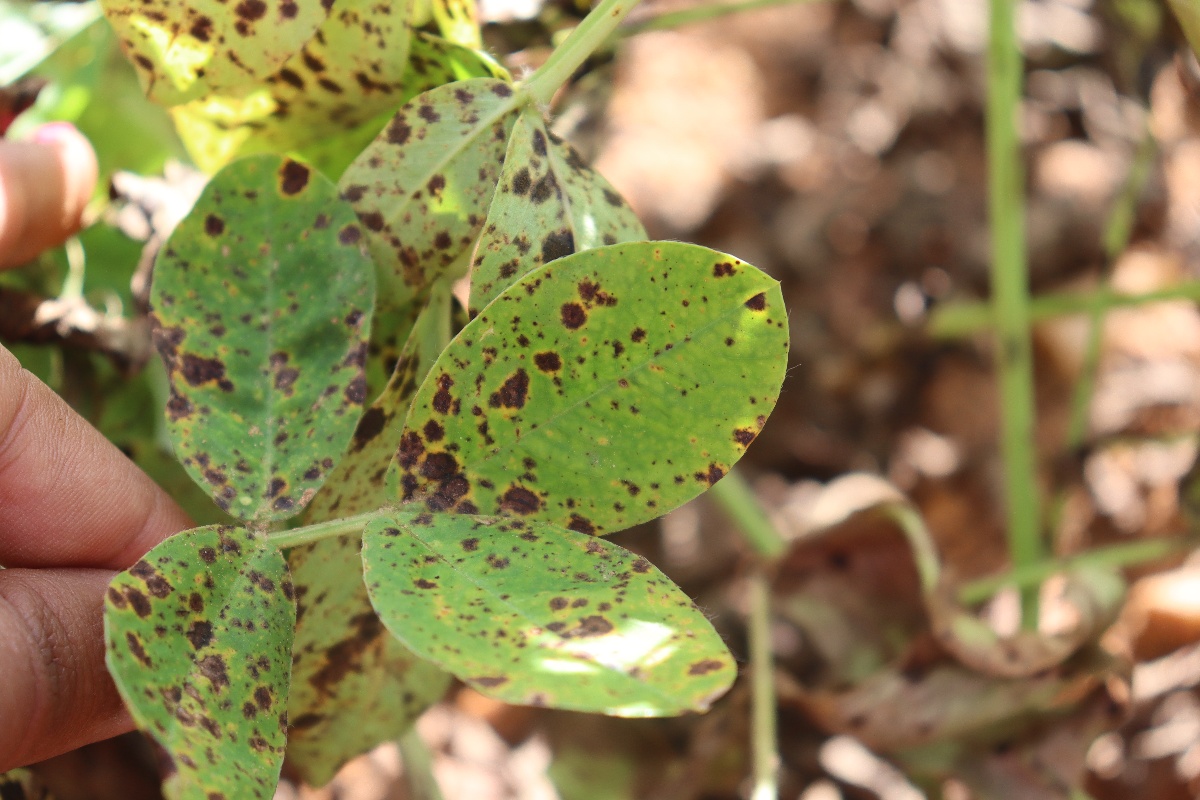
Label: late leaf spot